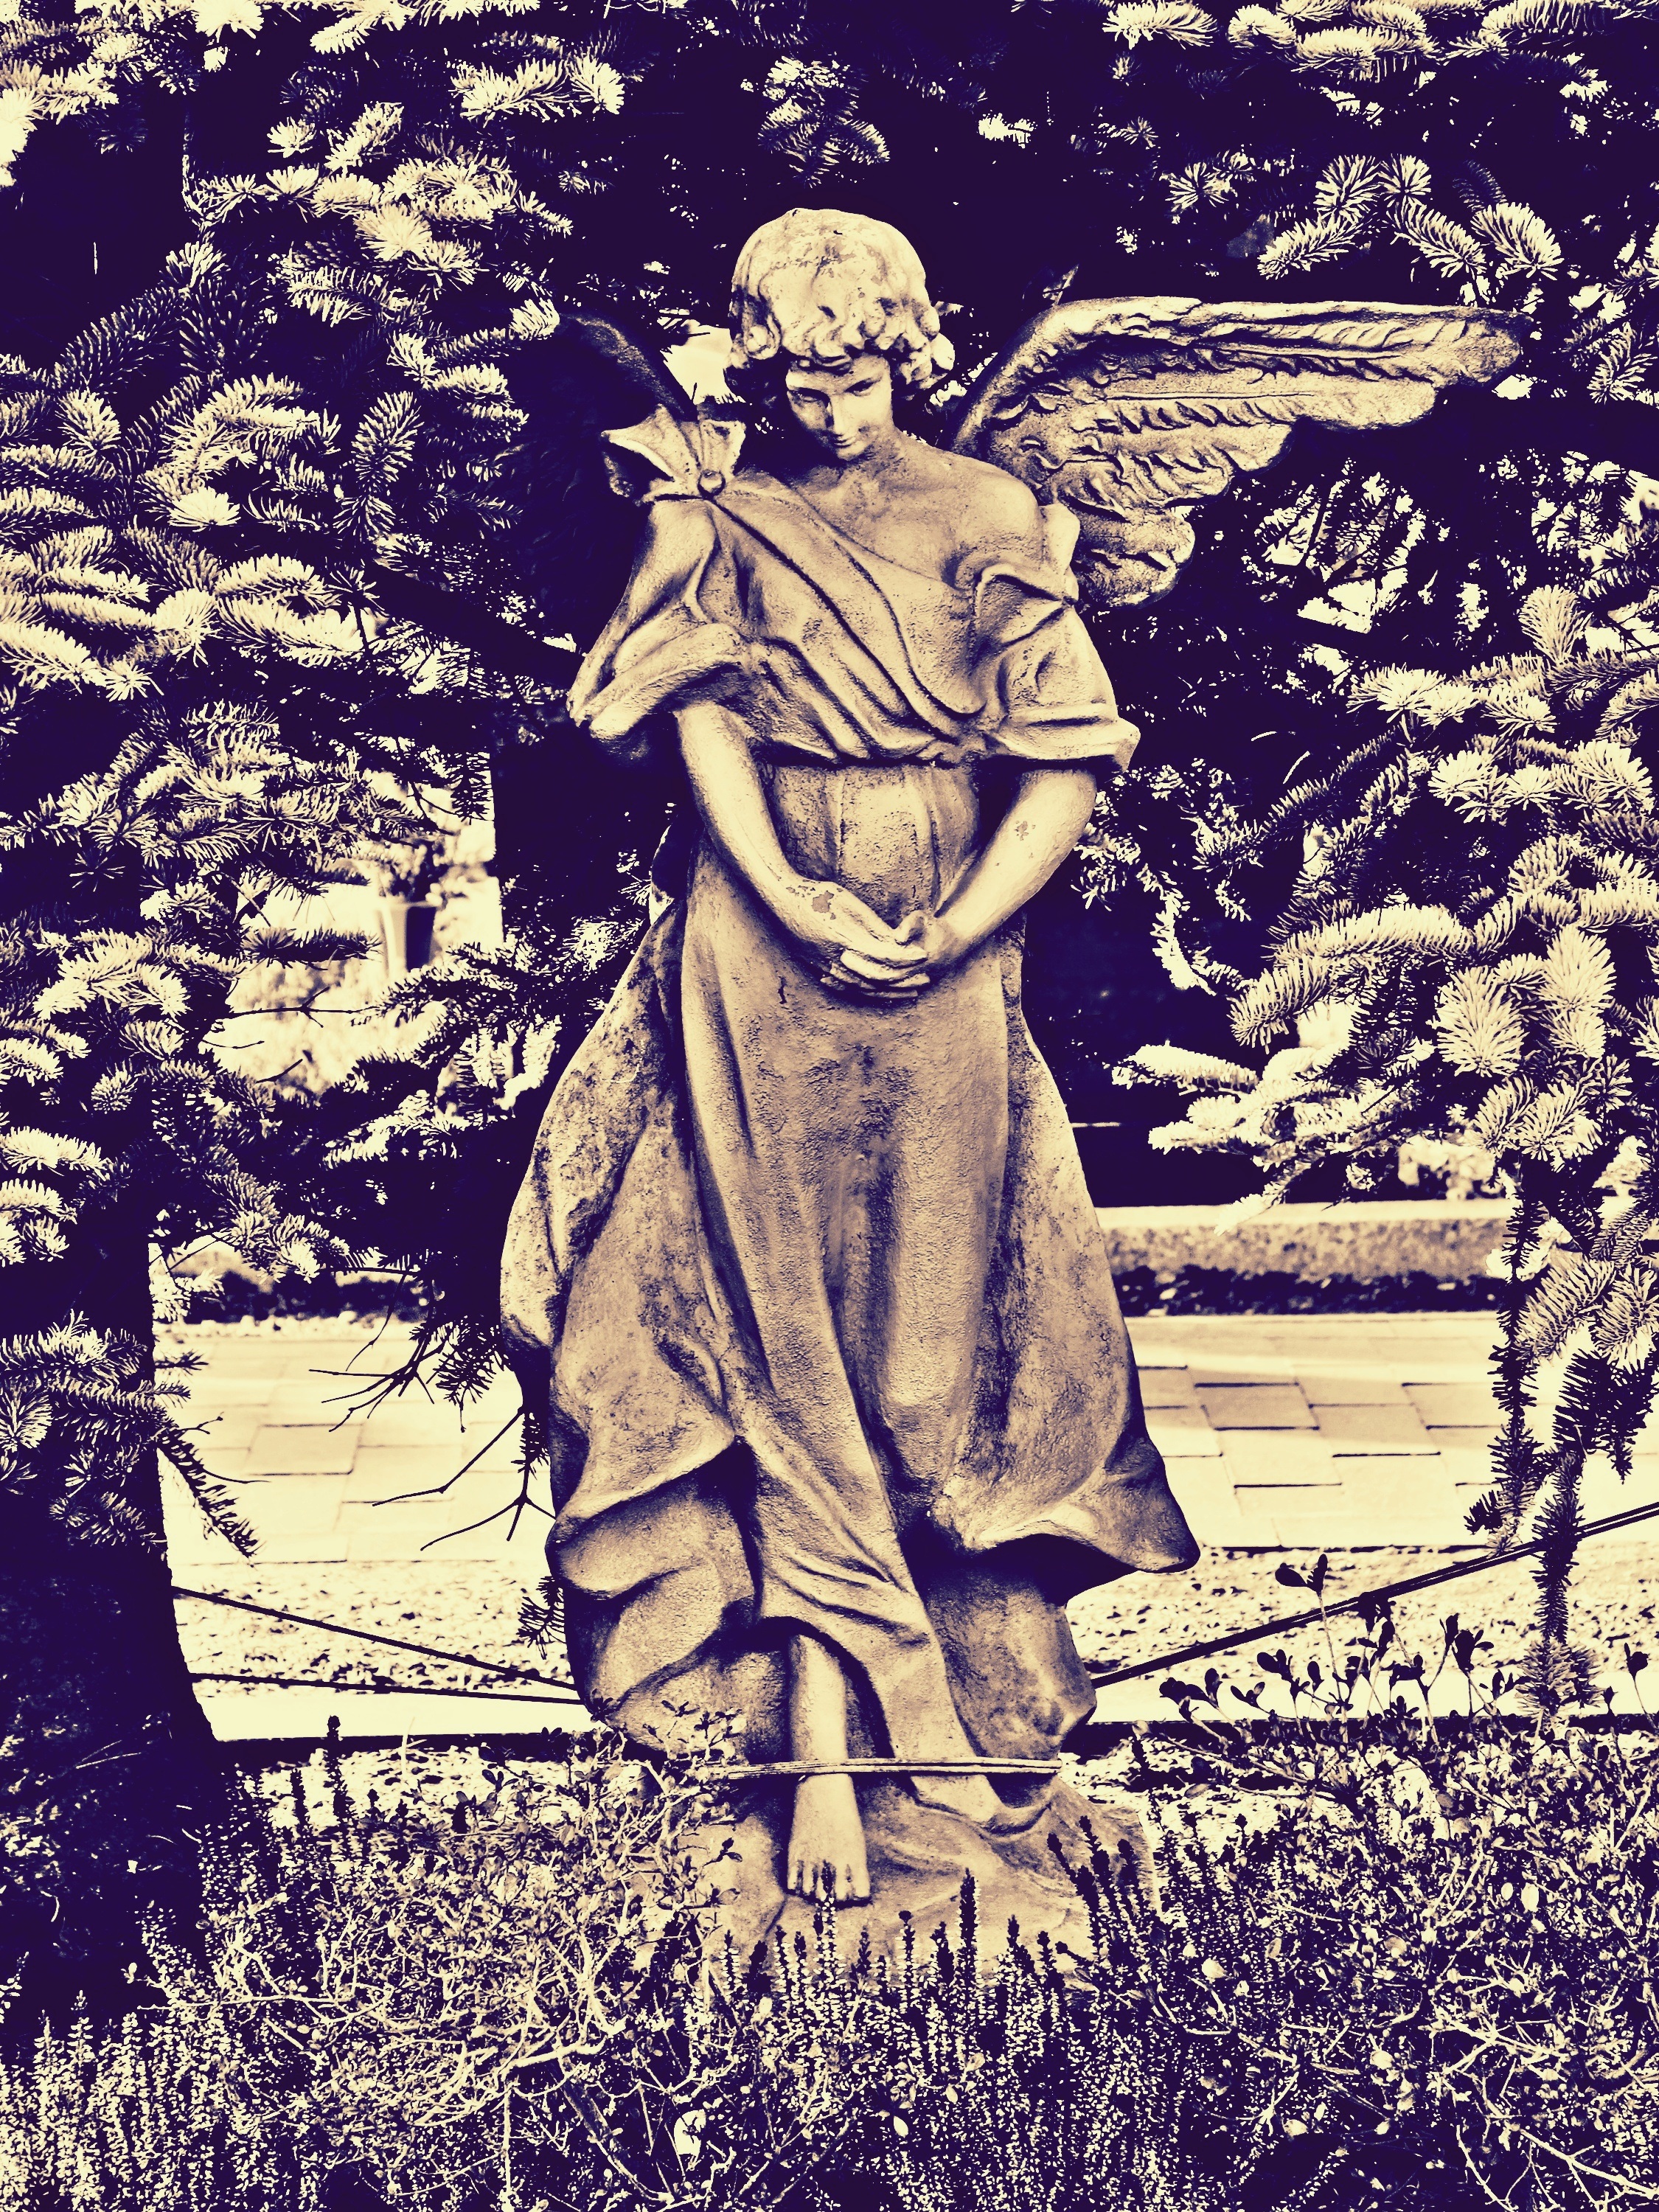
nature, winter, plant, sadness, peaceful, religion, memory, cemetery, death, fir, trees, grave, catholic, angel, art, illustration, faith, mourning, mythology, stone angel, album cover, ancient history